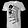
Label: T - shirt / top